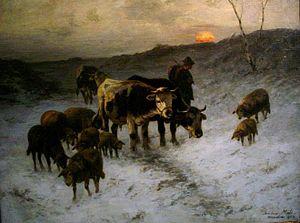
Christian Friedrich Mali est un peintre paysager allemand de l'école de Munich.